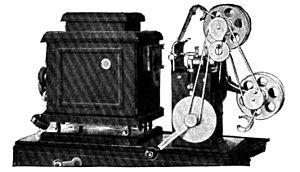
La première caméra argentique du cinéma, le Kinétographe, enregistre dès 1890 les premiers films du cinéma. Le Kinétoscope est le plus ancien dispositif de l’histoire du cinéma, destiné à visualiser les œuvres photographiques donnant l’illusion du mouvement, les films enregistrés par cette caméra, qui dépassent en durée la rotation cyclique du jouet optique et peuvent ainsi atteindre quelques minutes.